Gask Ridge

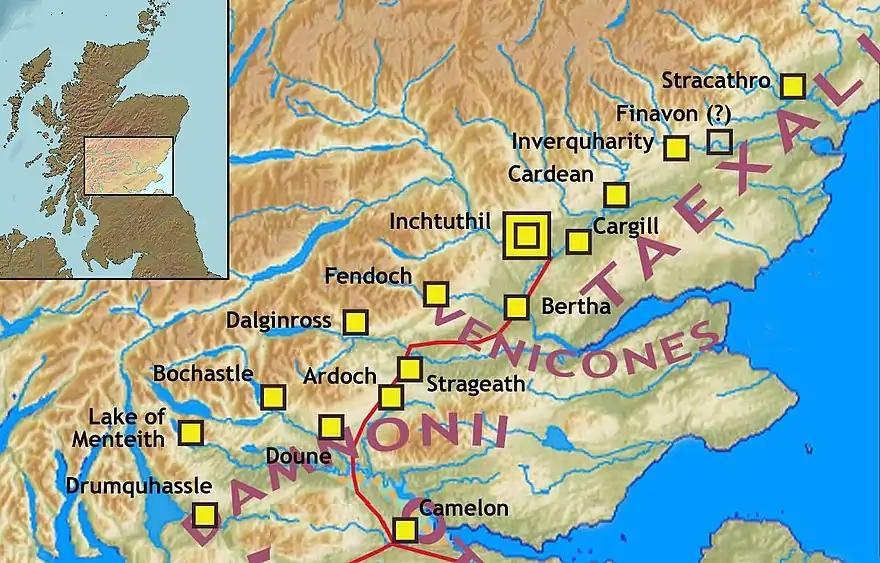
Forts and "Fortlets" associated with the Gask Ridge from south to north Balmuildy, Cadder, Castlecary, Mumrills, Camelon, Drumquhassle, Malling, Doune, "Glenbank", Bochastle, Ardoch, "Sheilhill", Strageath, Dalginross, "Midgate", Bertha, Fendoch, Cargill, Cardean, Inchtuthil, "Inverquharity", Stracathro

The Gask Ridge is the modern name given to an early series of fortifications, built by the Romans in Scotland, close to the Highland Line. Modern excavation and interpretation has been pioneered by the Roman Gask Project, with Birgitta Hoffmann and David Woolliscroft. The ridge fortifications: forts, fortlets and watchtowers were only in operation for a few years, probably fewer than ten.